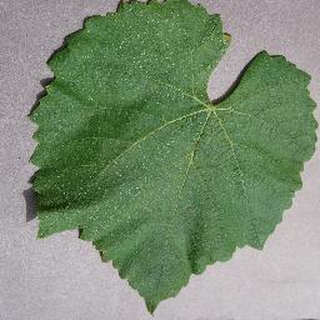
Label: healthy_grape